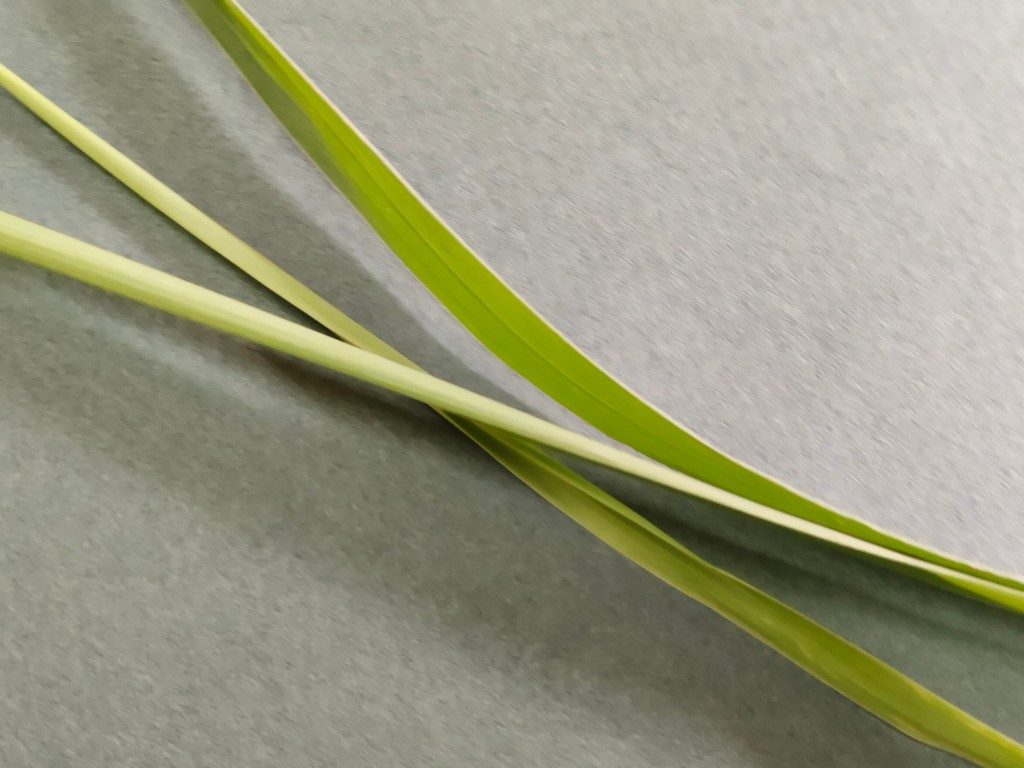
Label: Healthy